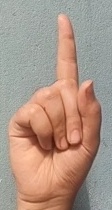
ASL sign: 1